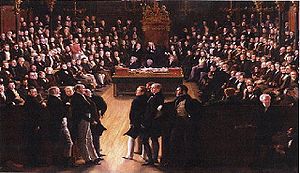
1832 / Begivenheder
Maleri af George Hayter, i forgrunden ses blandt andet Charles Grey, 2. jarl Grey, William Lamb, 2. viscount Melbourne til venstre med whiggerne, og til højre Arthur Wellesley, 1. hertug af Wellington sammen med Toryerne.
Konge i Danmark: Frederik 6. 1808-1839